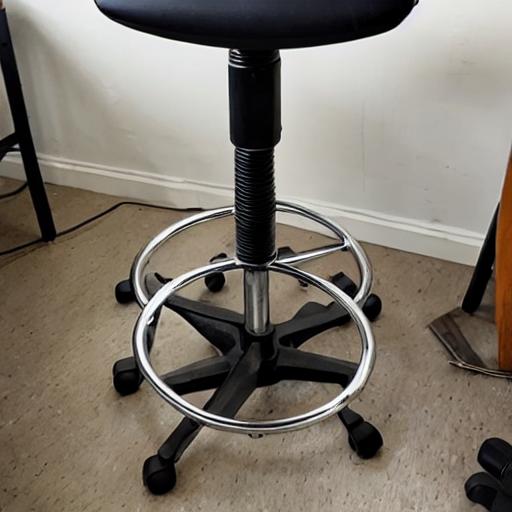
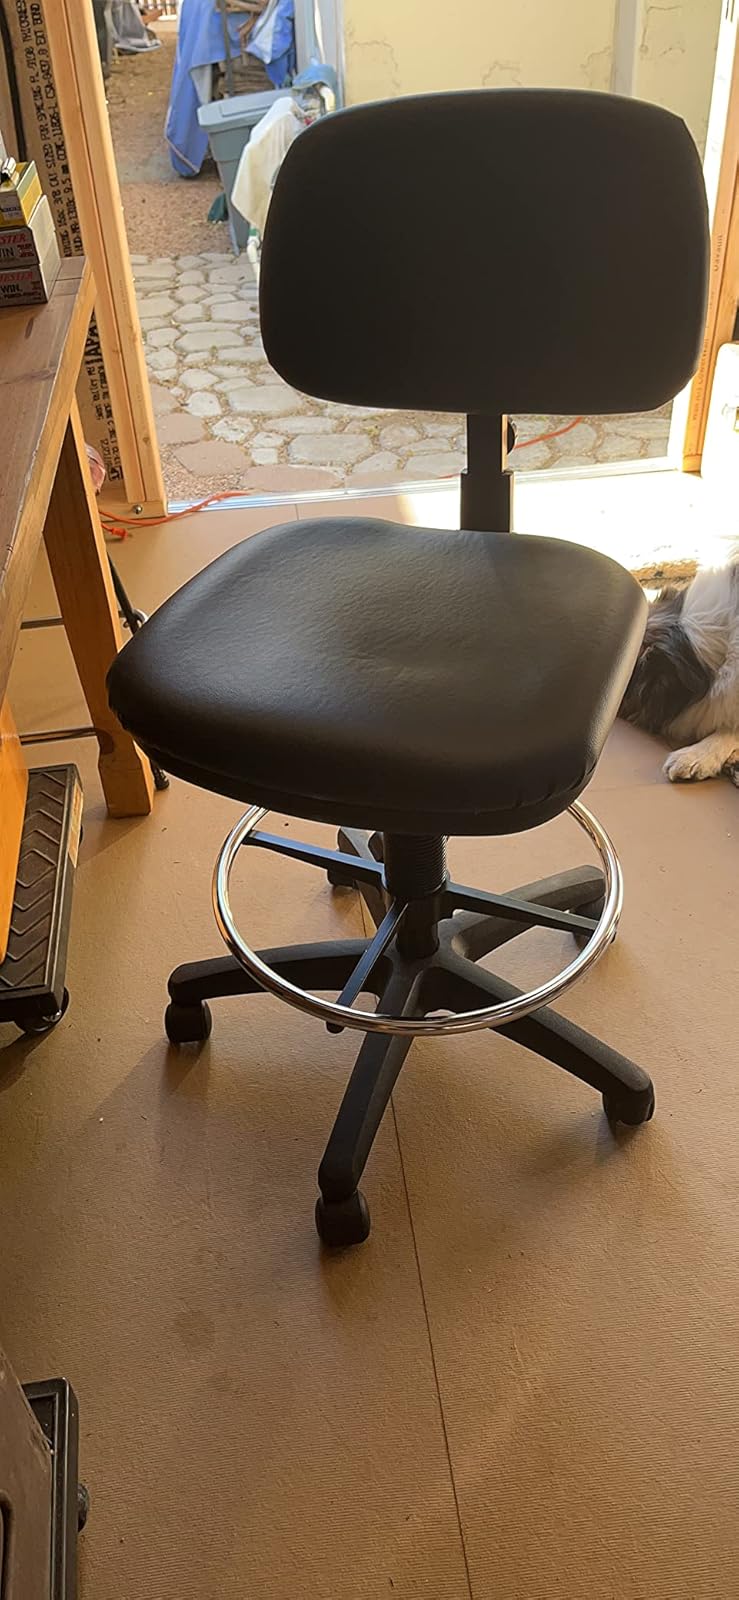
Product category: items_chair
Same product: no